Error detection and correction

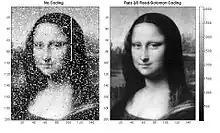
To clean up transmission errors introduced by Earth's atmosphere (left), Goddard scientists applied Reed–Solomon error correction (right), which is commonly used in CDs and DVDs. Typical errors include missing pixels (white) and false signals (black). The white stripe indicates a brief period when transmission was interrupted.

In information theory and coding theory with applications in computer science and telecommunications, error detection and correction (EDAC) or error control are techniques that enable reliable delivery of digital data over unreliable communication channels. Many communication channels are subject to channel noise, and thus errors may be introduced during transmission from the source to a receiver. Error detection techniques allow detecting such errors, while error correction enables reconstruction of the original data in many cases.